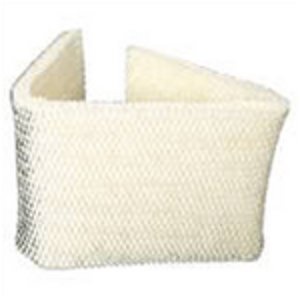
Emerson MAF1 MostAir Humidifier Filter
The Emerson MAF-1 Compatible Humidifier Filter Replacement features honeycomb filtration to trap mineral pollutants and impurities found in water and helps prevent them from entering the air. The Emerson MAF-1 Humidifier Filter Replacement provides a patented rigid support long-lasting design, with an antimicrobial agent. This filter is compatible with the following humidifiers: Emerson Model MA12010 Emerson Model MA12001 Emerson Model MA09500 Emerson Model MA12000 Emerson Model MA0950 Emerson Model MA1200 Emerson Model MA1201 Dimensions: Approximately 8" x 31 3/4" x 1"
Brand: Emerson
Category: Home & Garden > Household Appliance Accessories > Humidifier Accessories > Humidifier Filters